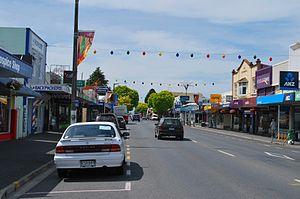
La ville de Motueka est une localité de l’Île du Sud de la Nouvelle-Zélande.